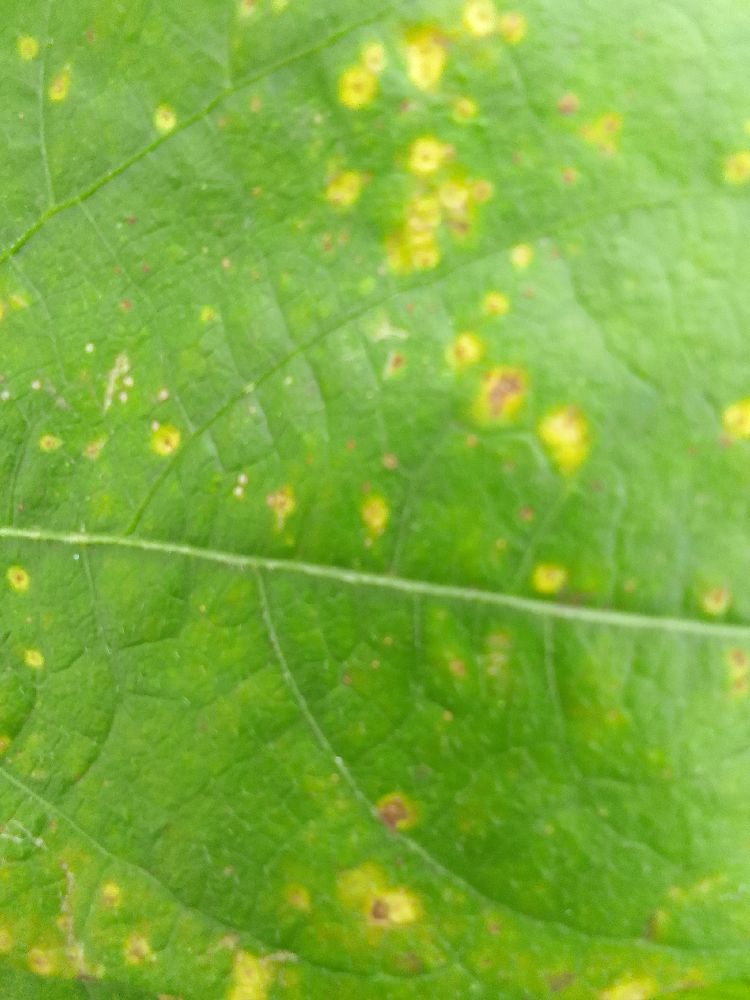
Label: rust